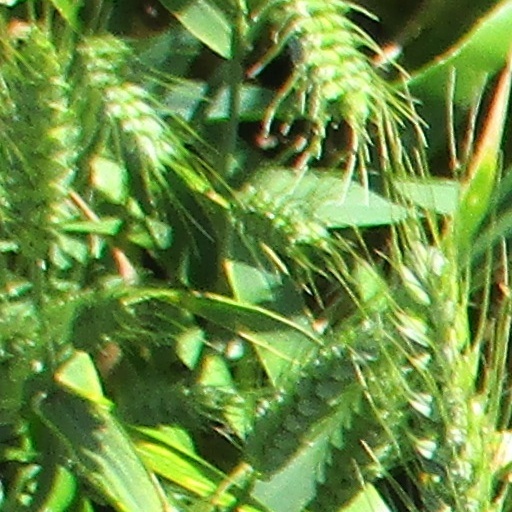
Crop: wheat